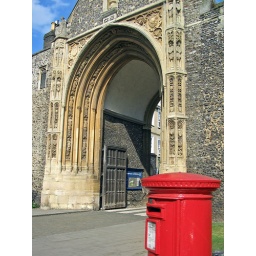
The west gate to Norwich cathedral, with traditional red letter box in foreground...